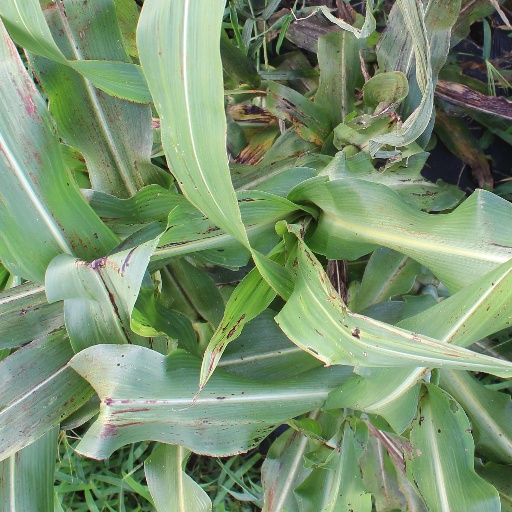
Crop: sorghum